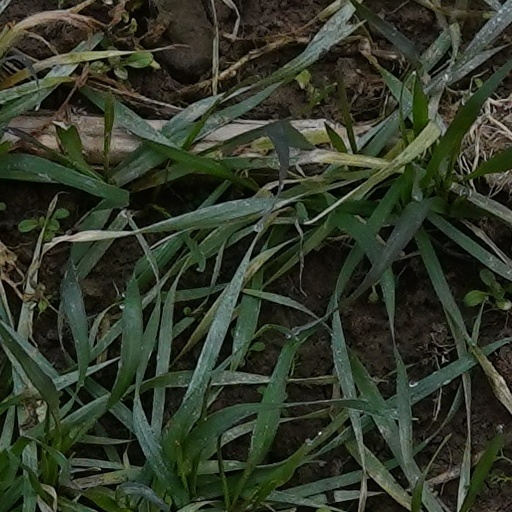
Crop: wheat